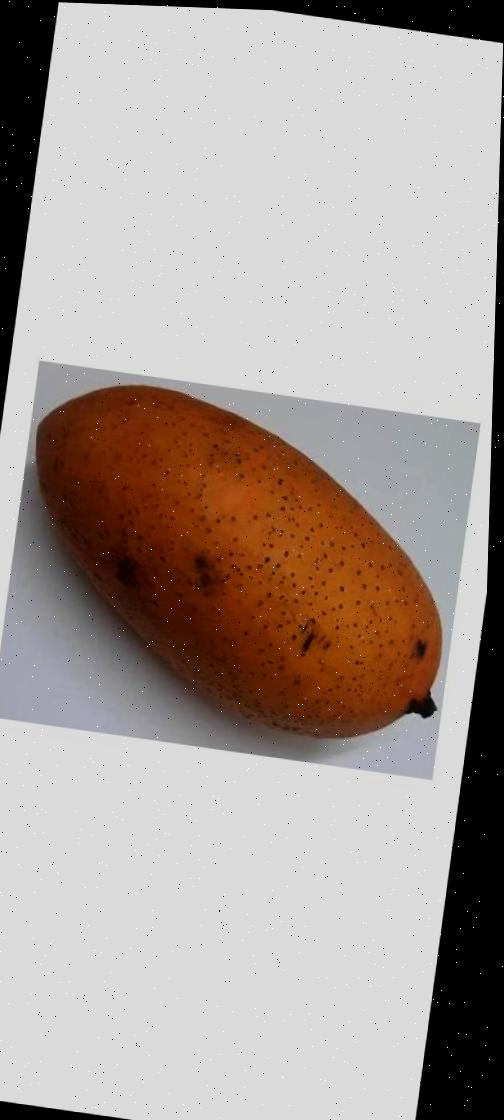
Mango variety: Ashshina Classic